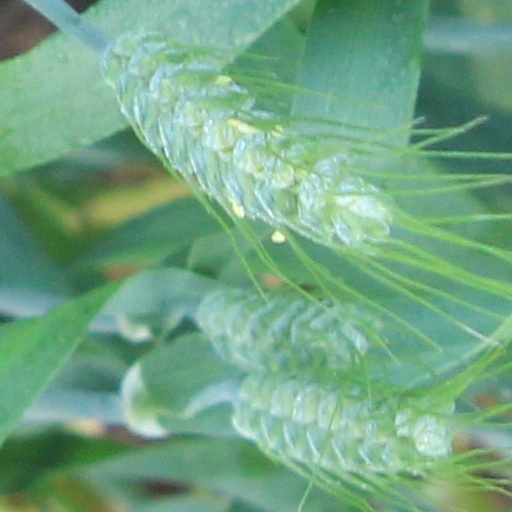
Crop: wheat